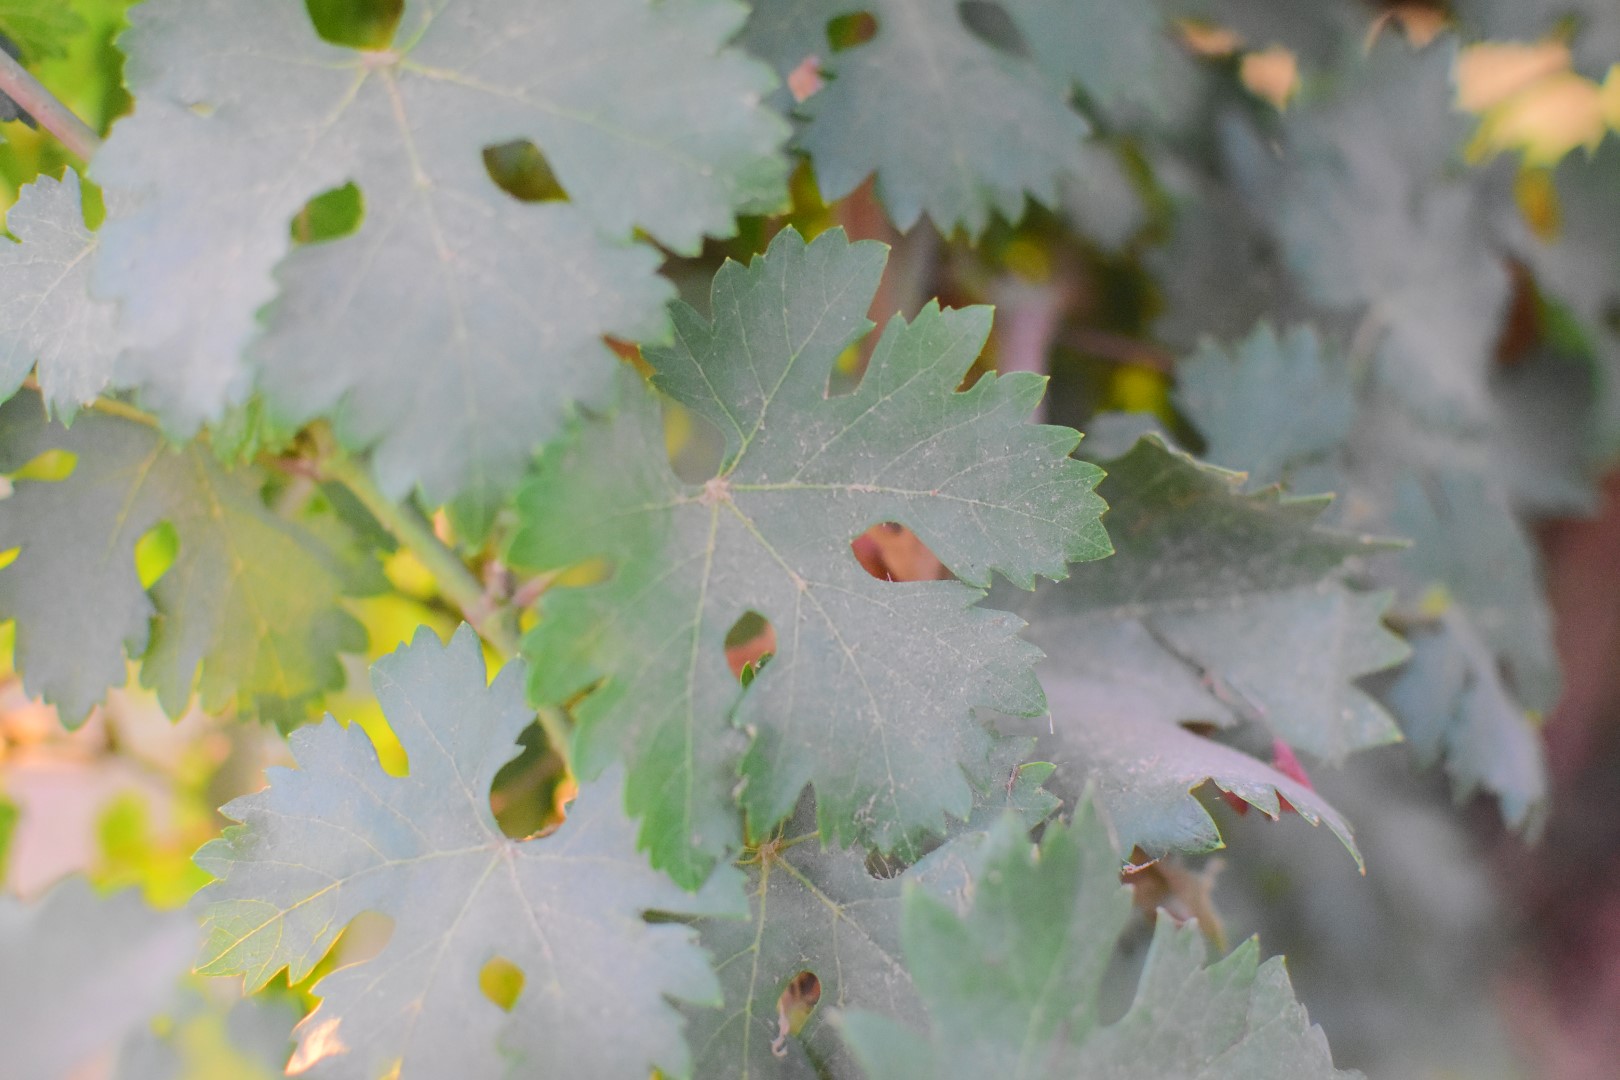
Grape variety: Aswud Balad